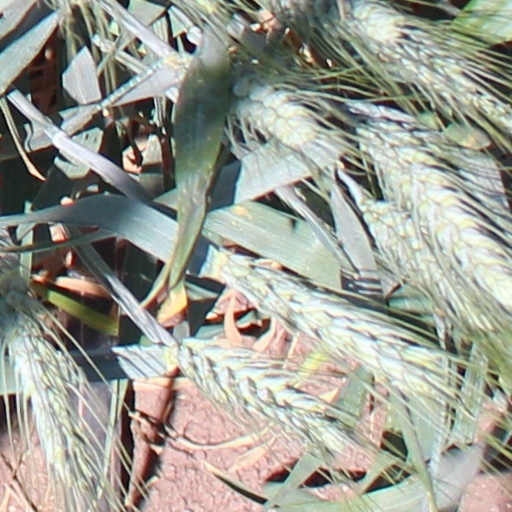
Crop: wheat